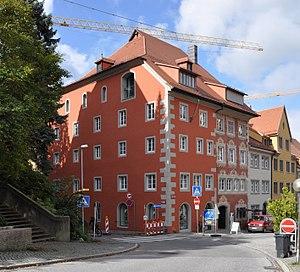
Ravensburger est une entreprise allemande spécialisée dans la fabrication et la distribution de jeux, jouets, livres et puzzles, créée en 1883 à Ravensburg.